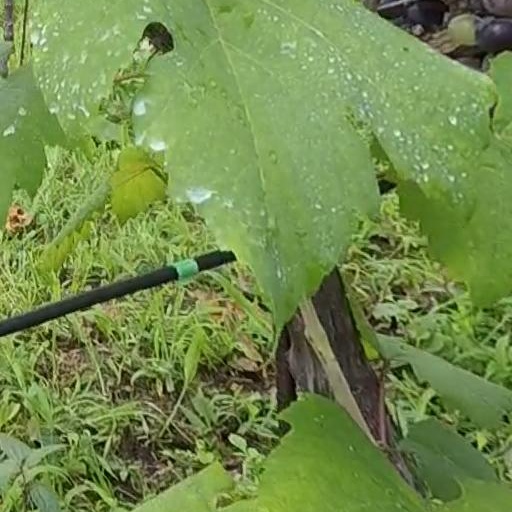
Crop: grape